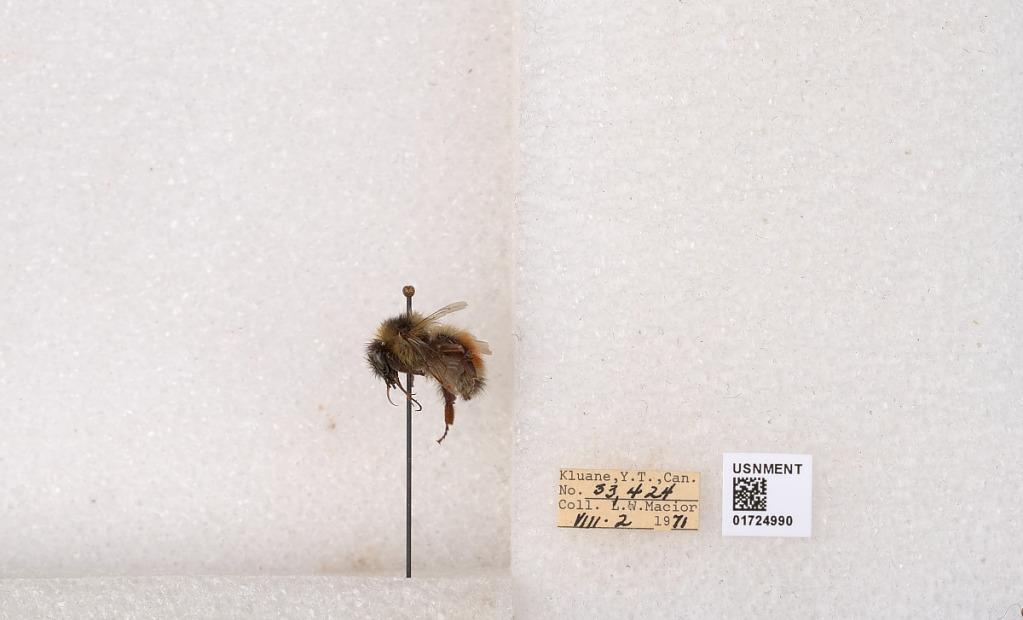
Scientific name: Bombus (Pyrobombus) sylvicola Kirby
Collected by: L. Macior
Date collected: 1971-8-2
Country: Canada
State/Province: Yukon Teritory
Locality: Kluane National Park and Reserve
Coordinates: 60.7493, -139.504